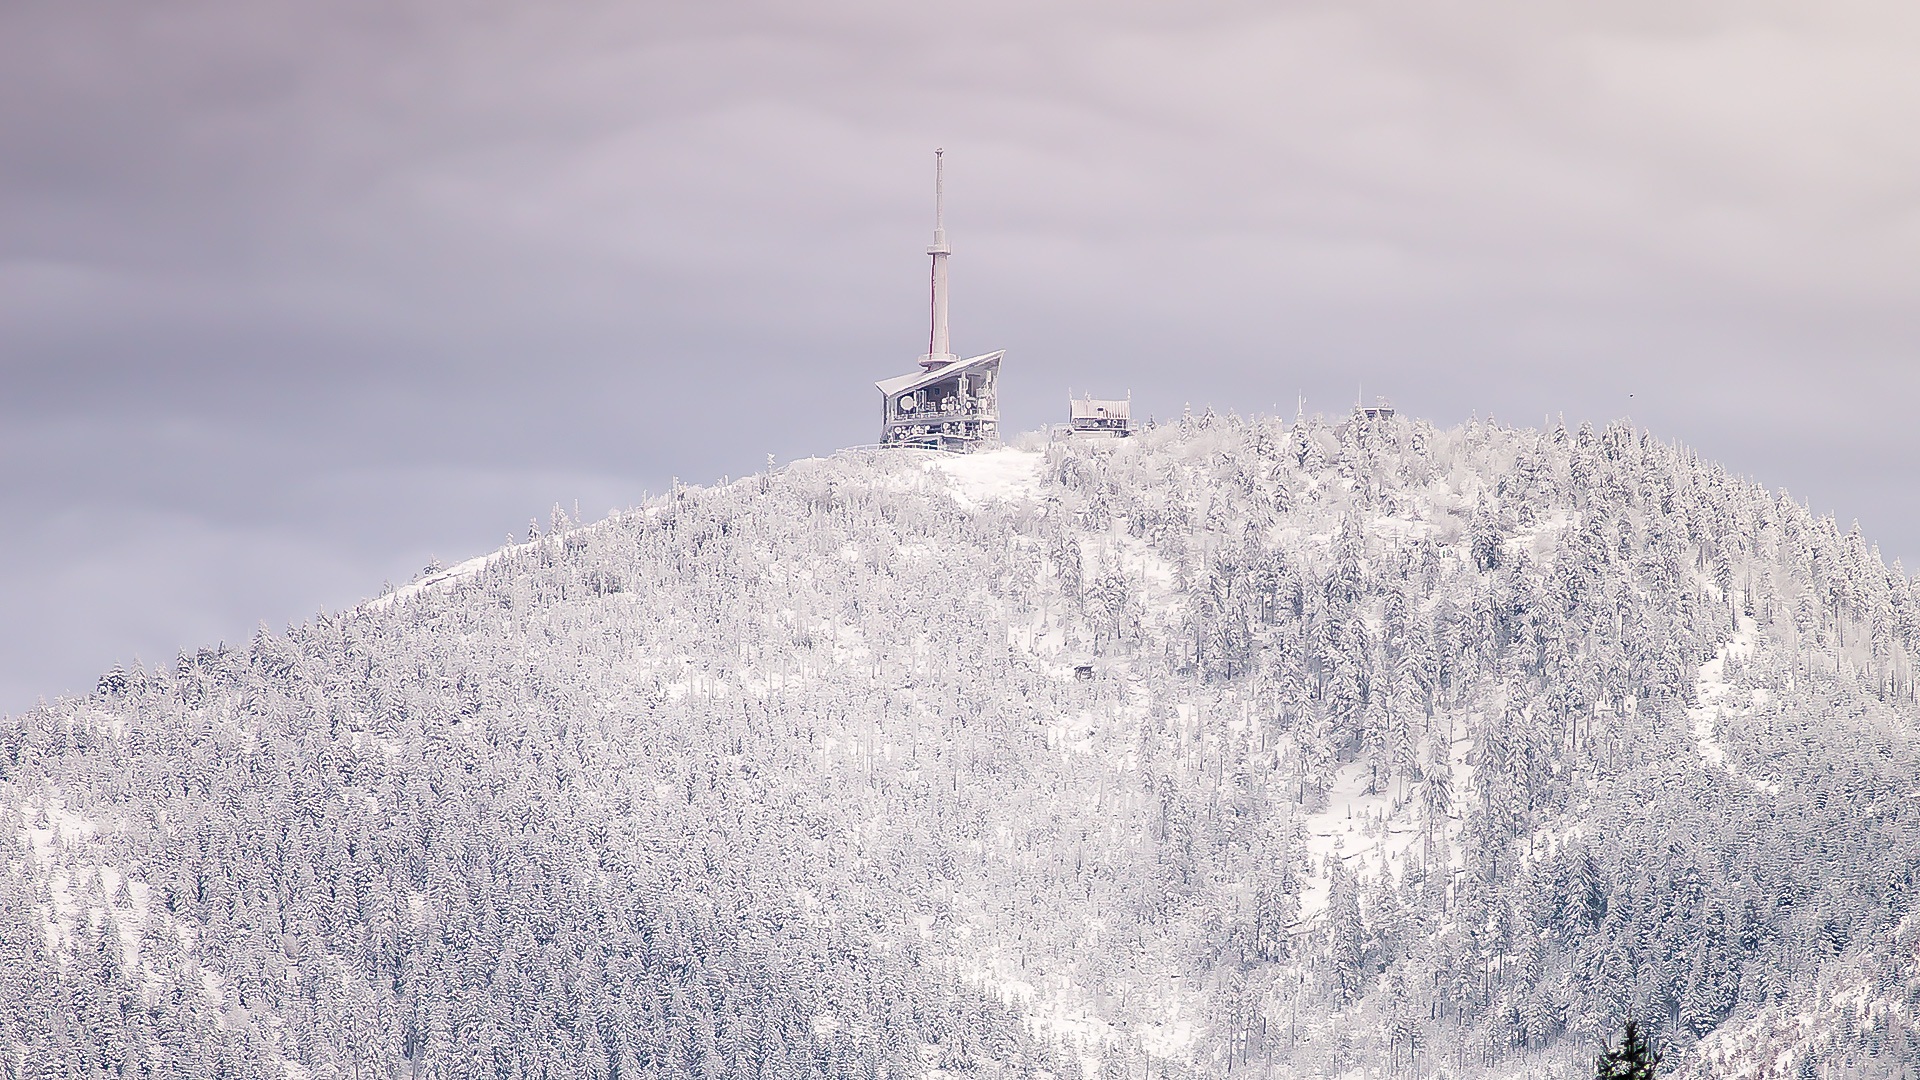
mountain, snow, winter, wind, frost, mountain range, ice, tower, weather, arctic, season, summit, freezing, transmitter, lysa hora, mountainous landforms, geological phenomenon